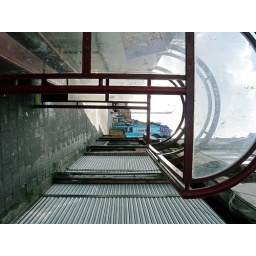
&amp;quot;It's not nice to wait in a bus stop like that, with all the glass smashed in&amp;quot;